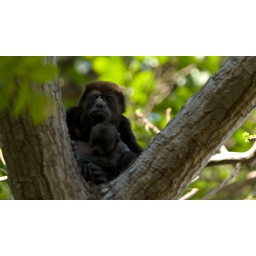
howler monkey sitting in tree with baby